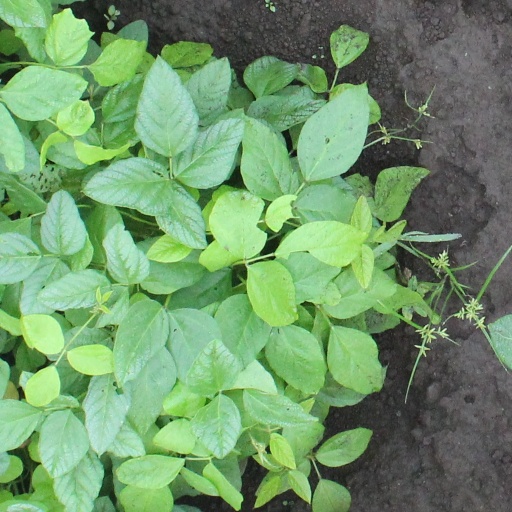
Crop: soybean